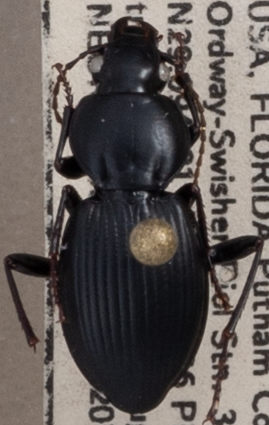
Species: Cyclotrachelus faber
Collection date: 2022-07-14 04:00:00
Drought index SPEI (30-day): -1.28
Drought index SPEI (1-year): -0.39
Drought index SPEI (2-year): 0.03